Trans-lunar injection

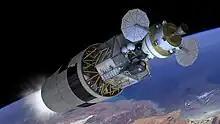
Artist's concept of NASA's Constellation stack performing the trans-lunar injection burn

In some cases it is possible to design a TLI to target a free return trajectory, so that the spacecraft will loop around behind the Moon and return to Earth without need for further propulsive maneuvers.